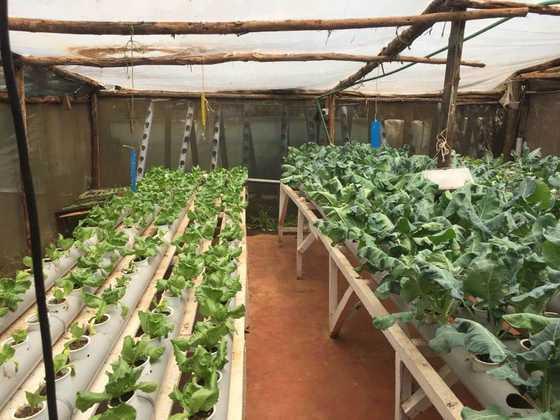
Miche midogo ya kijani iliyopandwa kwenye mabomba meupe ambapo mimea hupandwa kwenye maji yenye virutubisho badala ya udongo. Ni mfumo wa kisasa wa kilimo unaotumika maeneo yenye ardhi haba au yenye matatizo ya udongo.